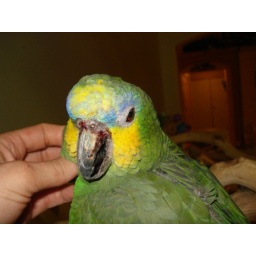
photo from amazon parrot fight between male and female at a bird rescue in new mexico